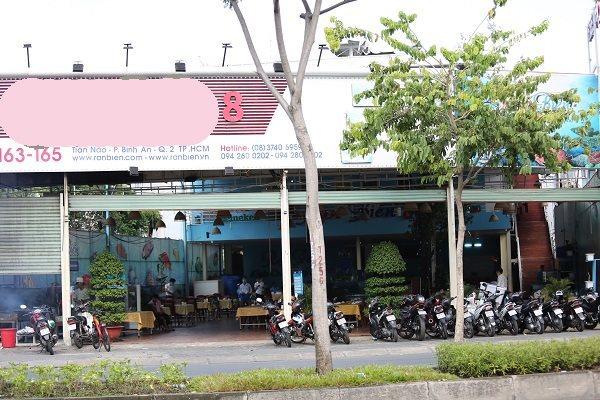
ở bên kia đường có nhiều xe máy xuất hiện trước một nhà hàng